Magnetic tape

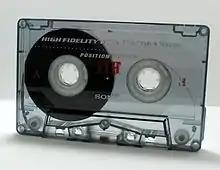
Compact Cassette

Magnetic tape is a medium for magnetic storage made of a thin, magnetizable coating on a long, narrow strip of plastic film. It was developed in Germany in 1928, based on the earlier magnetic wire recording from Denmark. Devices that use magnetic tape can with relative ease record and play back audio, visual, and binary computer data.